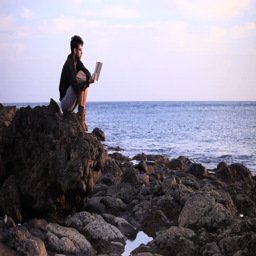
a guy reading a book sitting on the rock